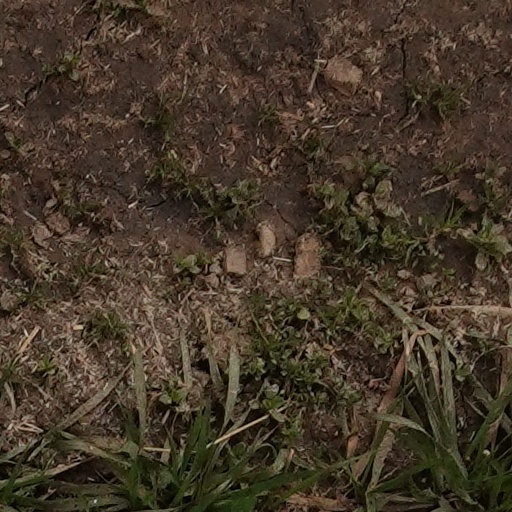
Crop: wheat